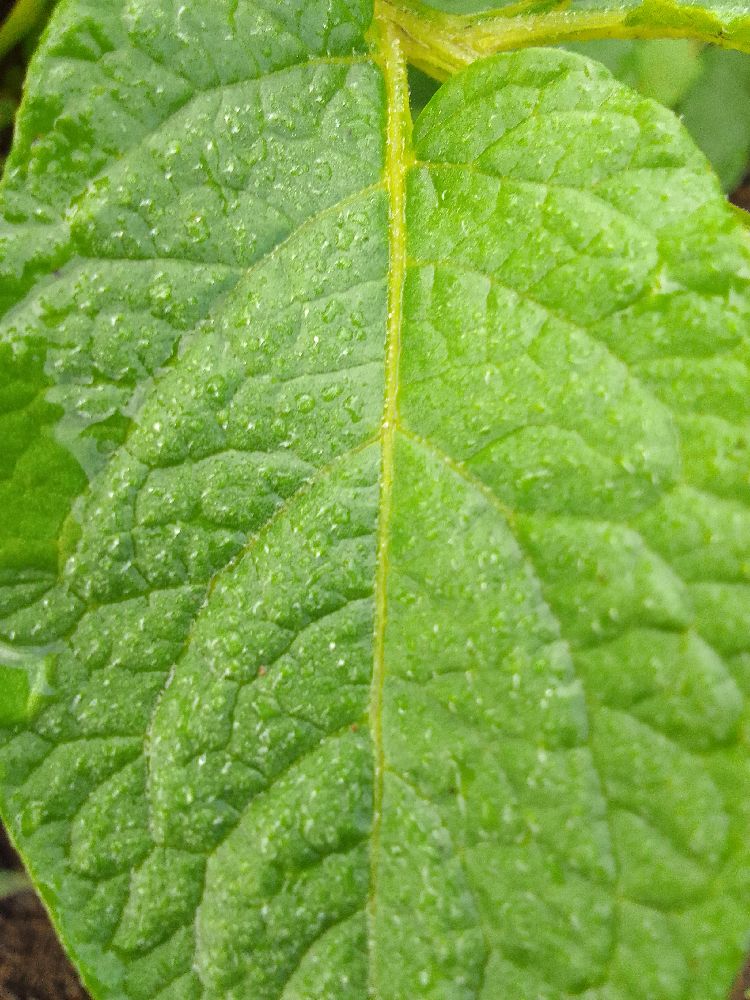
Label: Healthy